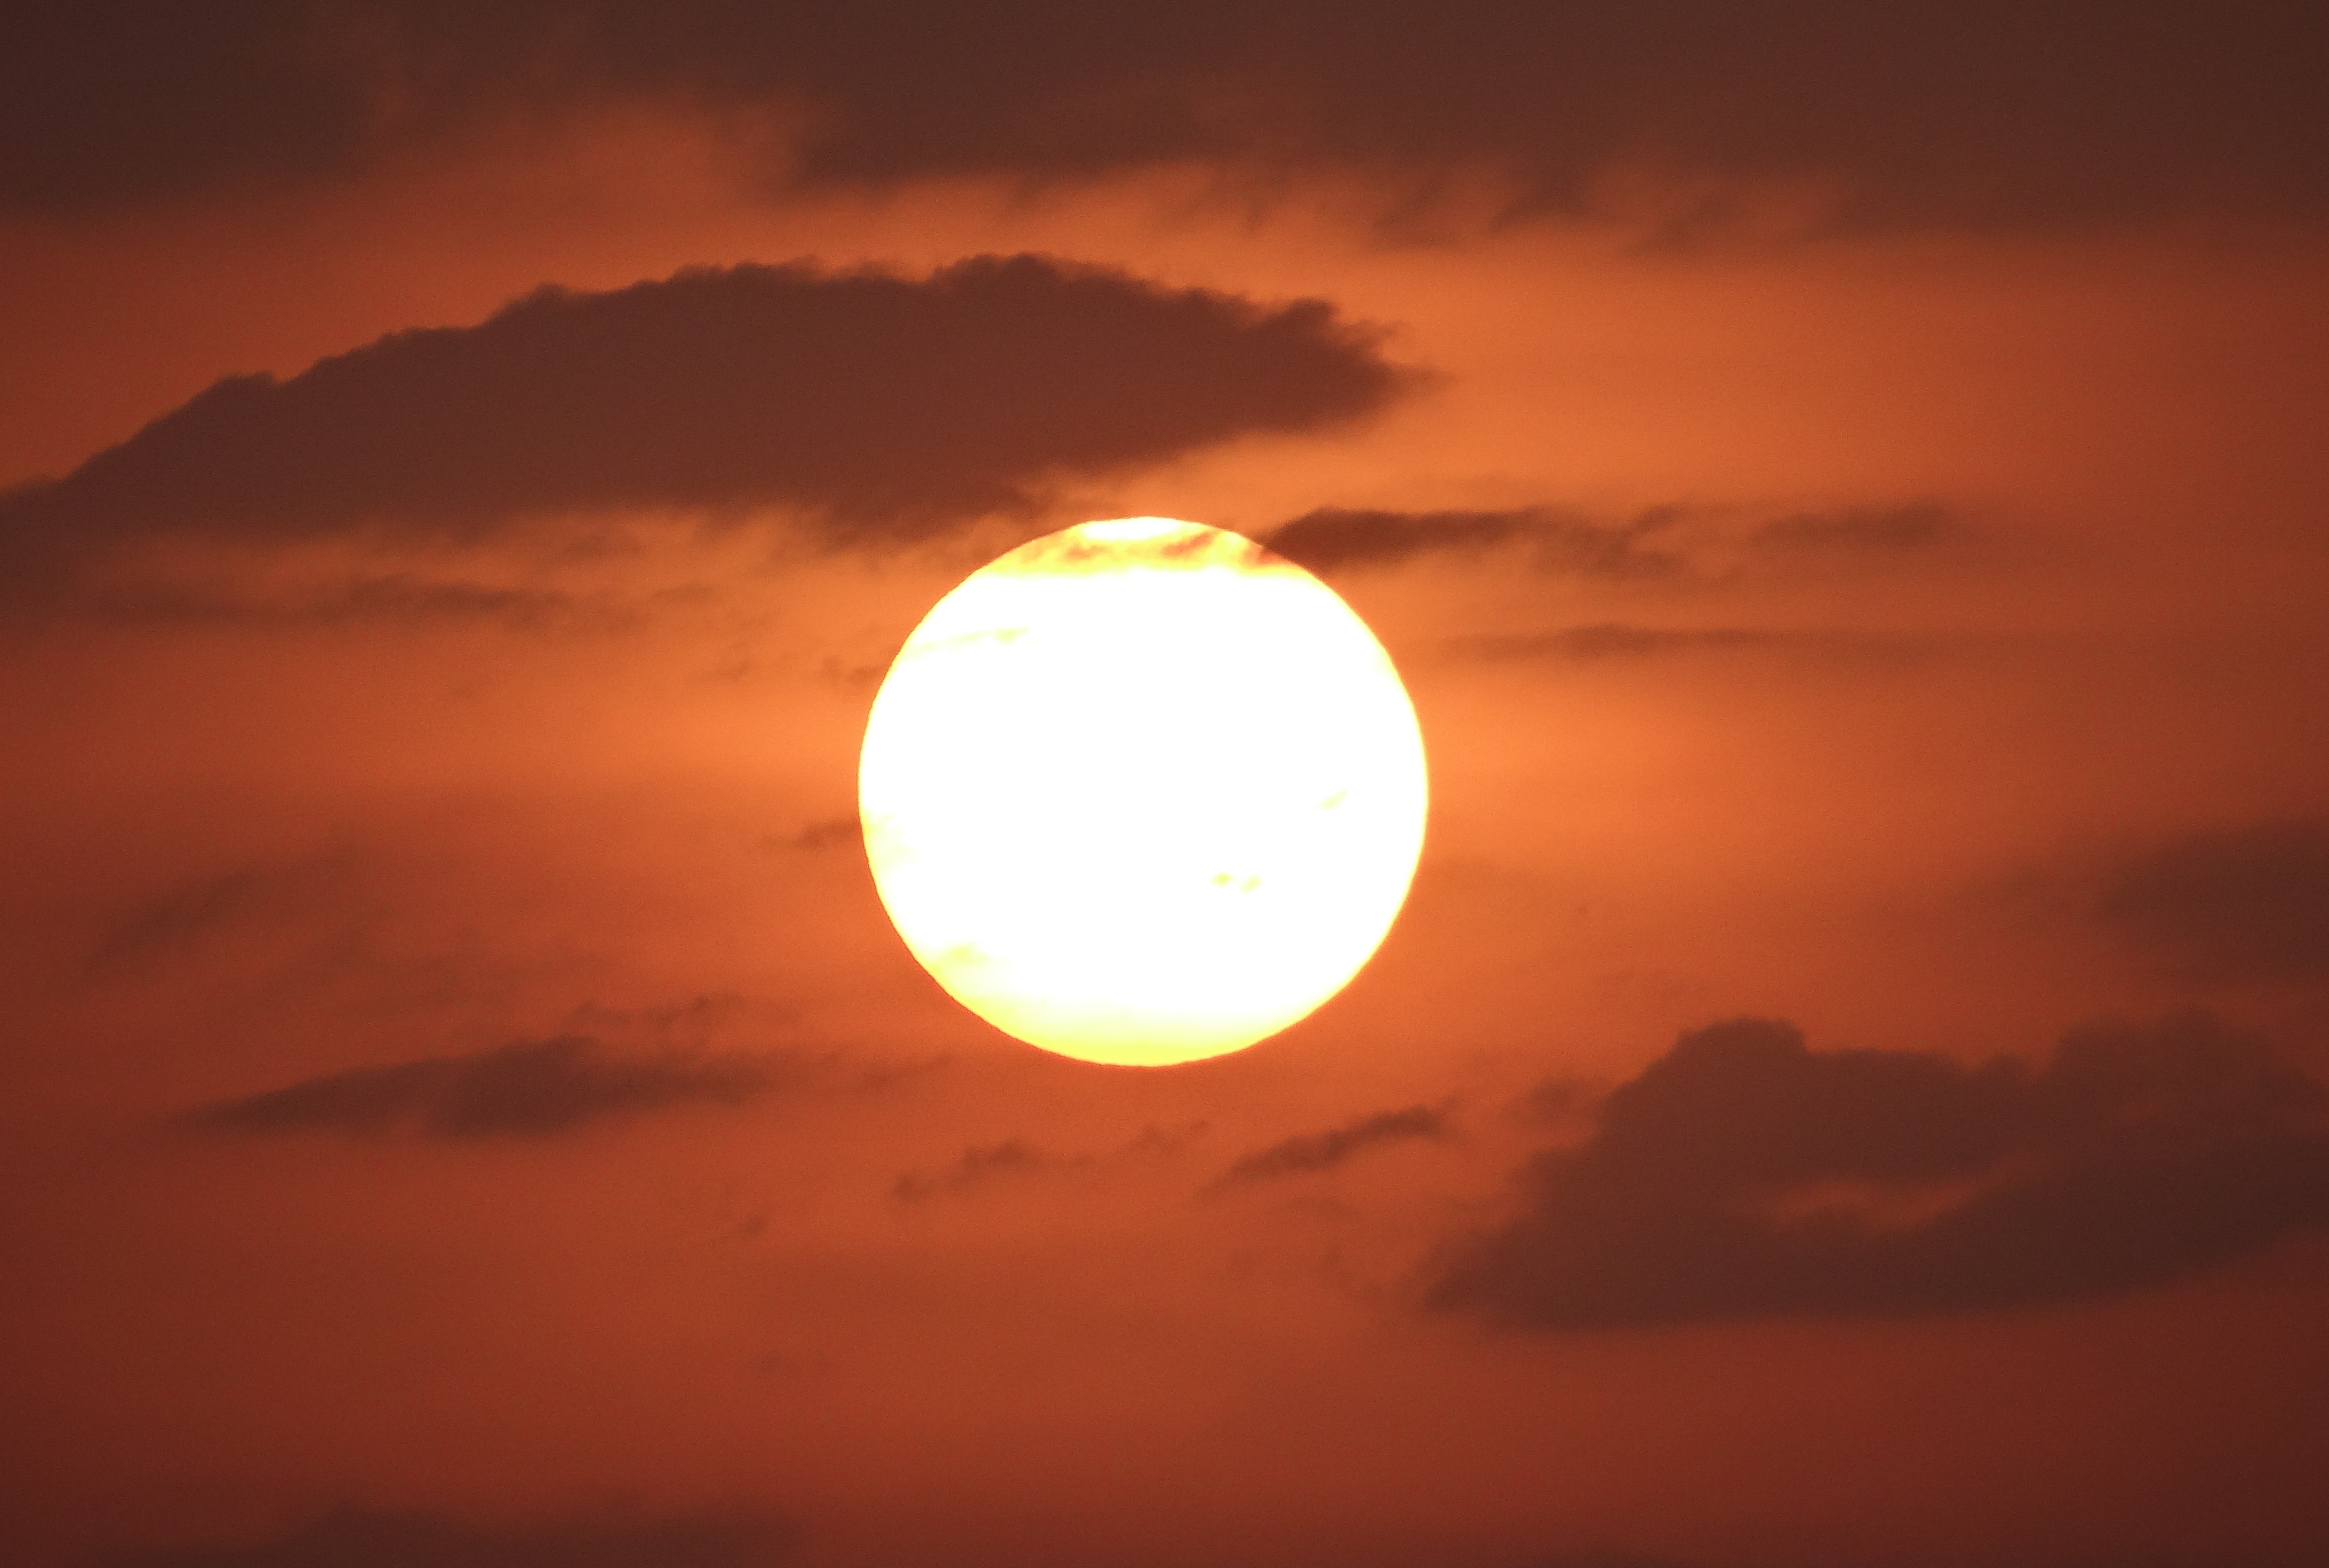
horizon, cloud, sky, sun, sunrise, sunset, sunlight, morning, dawn, atmosphere, dusk, evening, clouds, india, afterglow, setting sun, astronomical object, red sky at morning